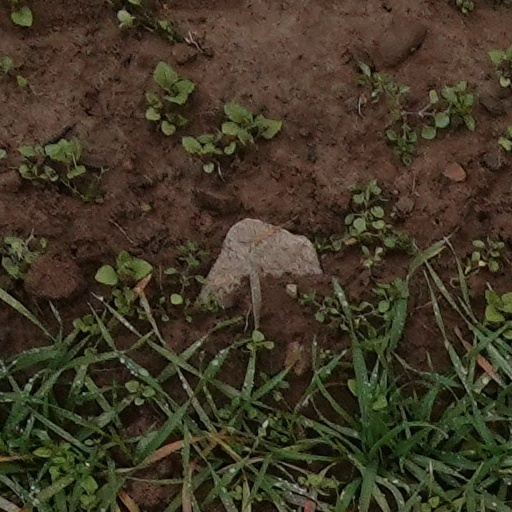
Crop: wheat